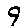
Label: 9